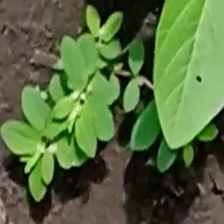
Weed species: Graceful_Sandmart_(Euphorbia hypericifolia)